Leopold Werthheimer

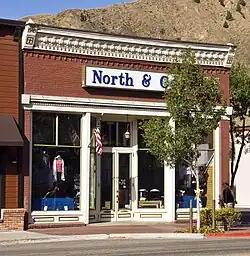
The Werthheimer Building in Hailey, ID is a protected landmark due to its historical significance.

On July 2, 1889, a large fire destroyed almost all of Hailey’s business district, including Werthheimer’s Bullion Block.